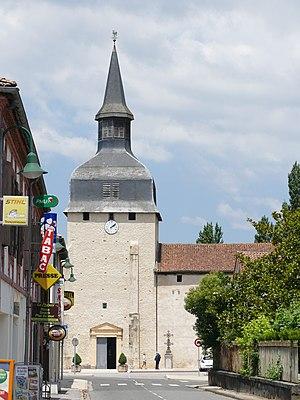
L'église Notre-Dame à Magescq (Landes, Aquitaine, France).
Magescq est une commune française située dans le département des Landes en région Nouvelle-Aquitaine.
L'église Notre-Dame est située à Magescq, dans les Landes.